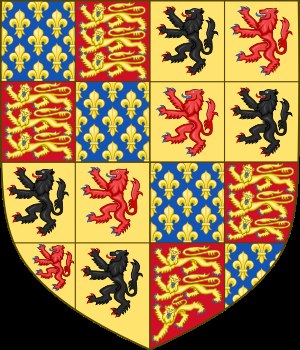
Filippa af Hainaut / Børn
Filippa af Hainauts våbenskjold som dronning
"Filippa af Hainaut var Dronning af England som hustru til Kong Edvard 3. Edvard lovede i 1326 at gifte sig med hende inden for de følgende to år. Hun blev gift med Edvard, først ved stedfortræder, da Edvard sendte biskoppen af Coventry ""for at gifte sig med hende i sit navn"" i oktober 1327 i Valenciennes, den næstvigtigste by i Grevskabet Hainaut. Ægteskabet blev fejret formelt i York Minster den 24. januar 1328, nogle måneder efter at Edvard besteget Englands trone. I august 1328 fik han også fastsat sin kones medgift.